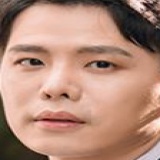
ca sĩ Trịnh Thăng Bình